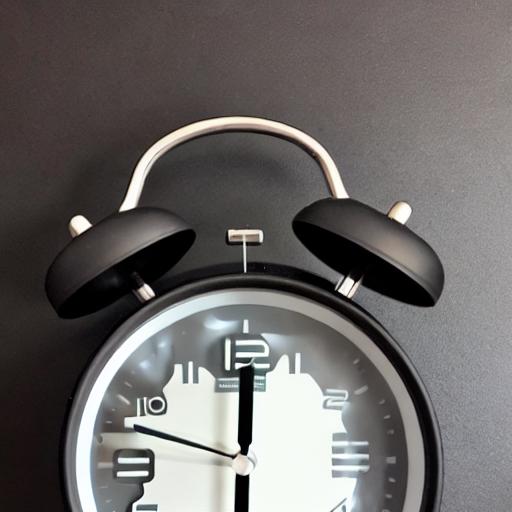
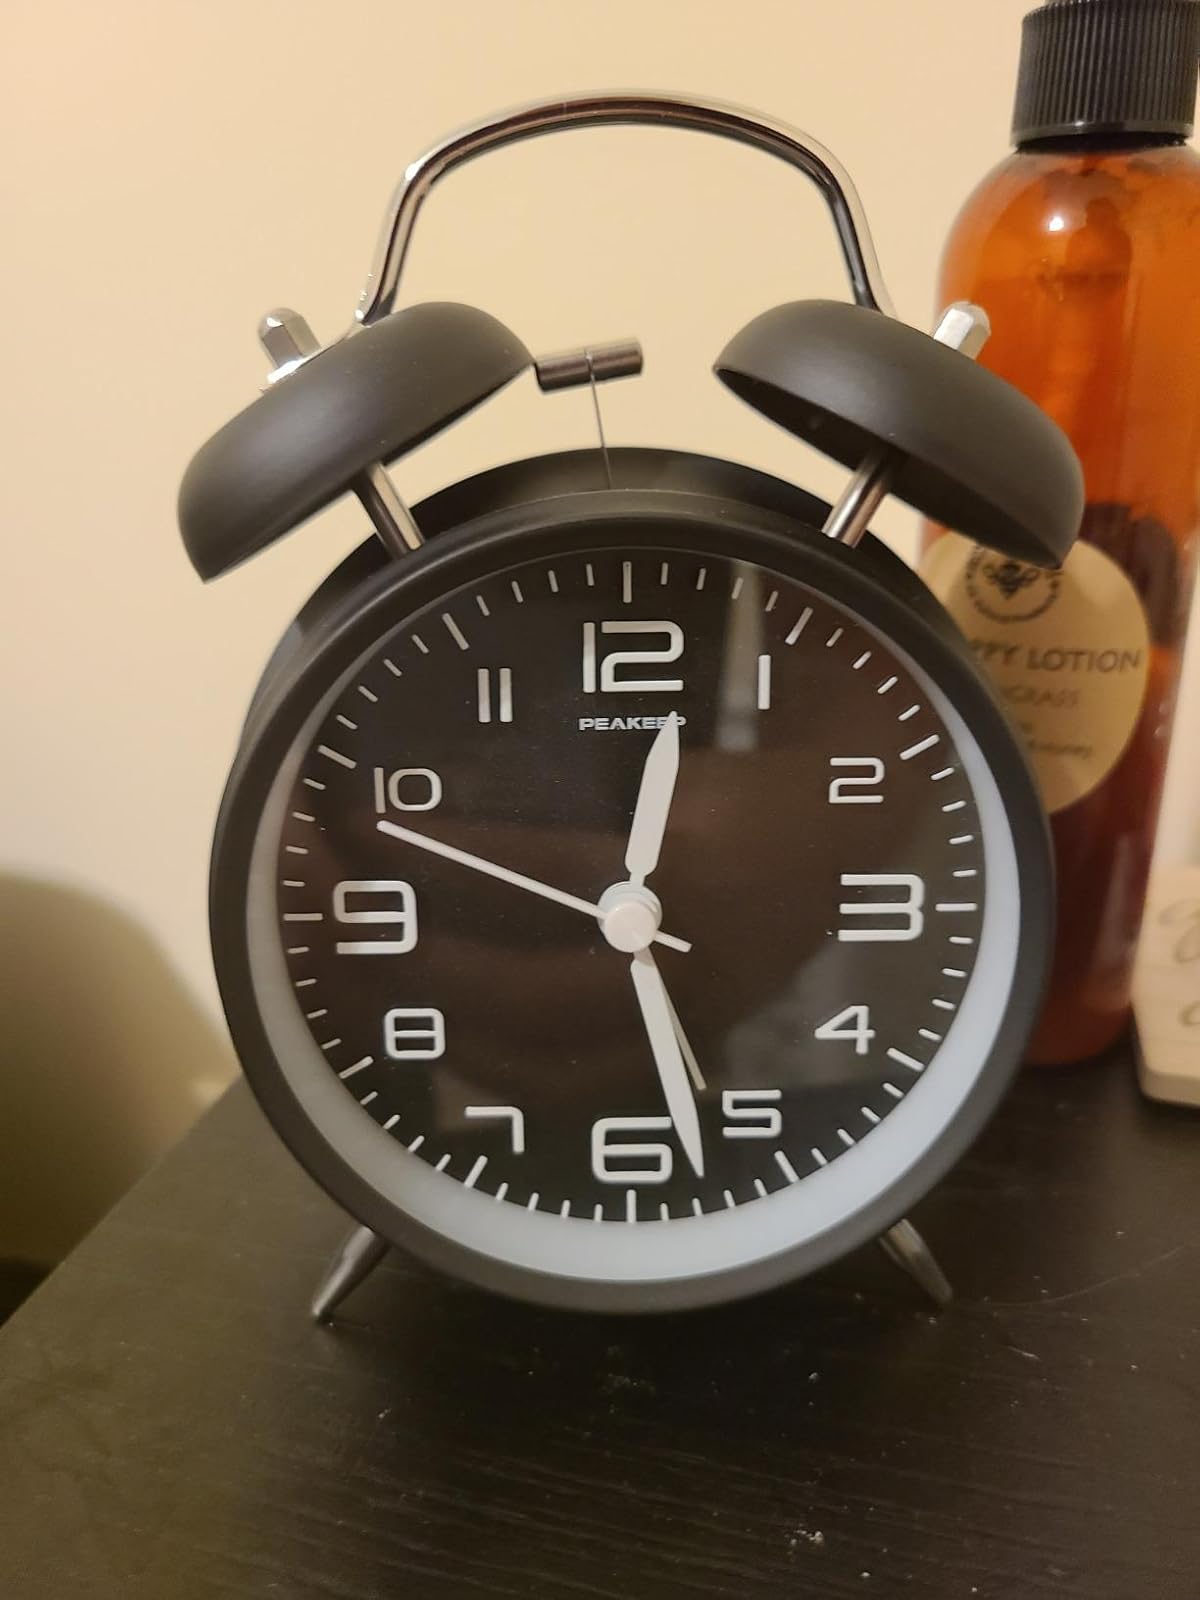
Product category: clock
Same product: no